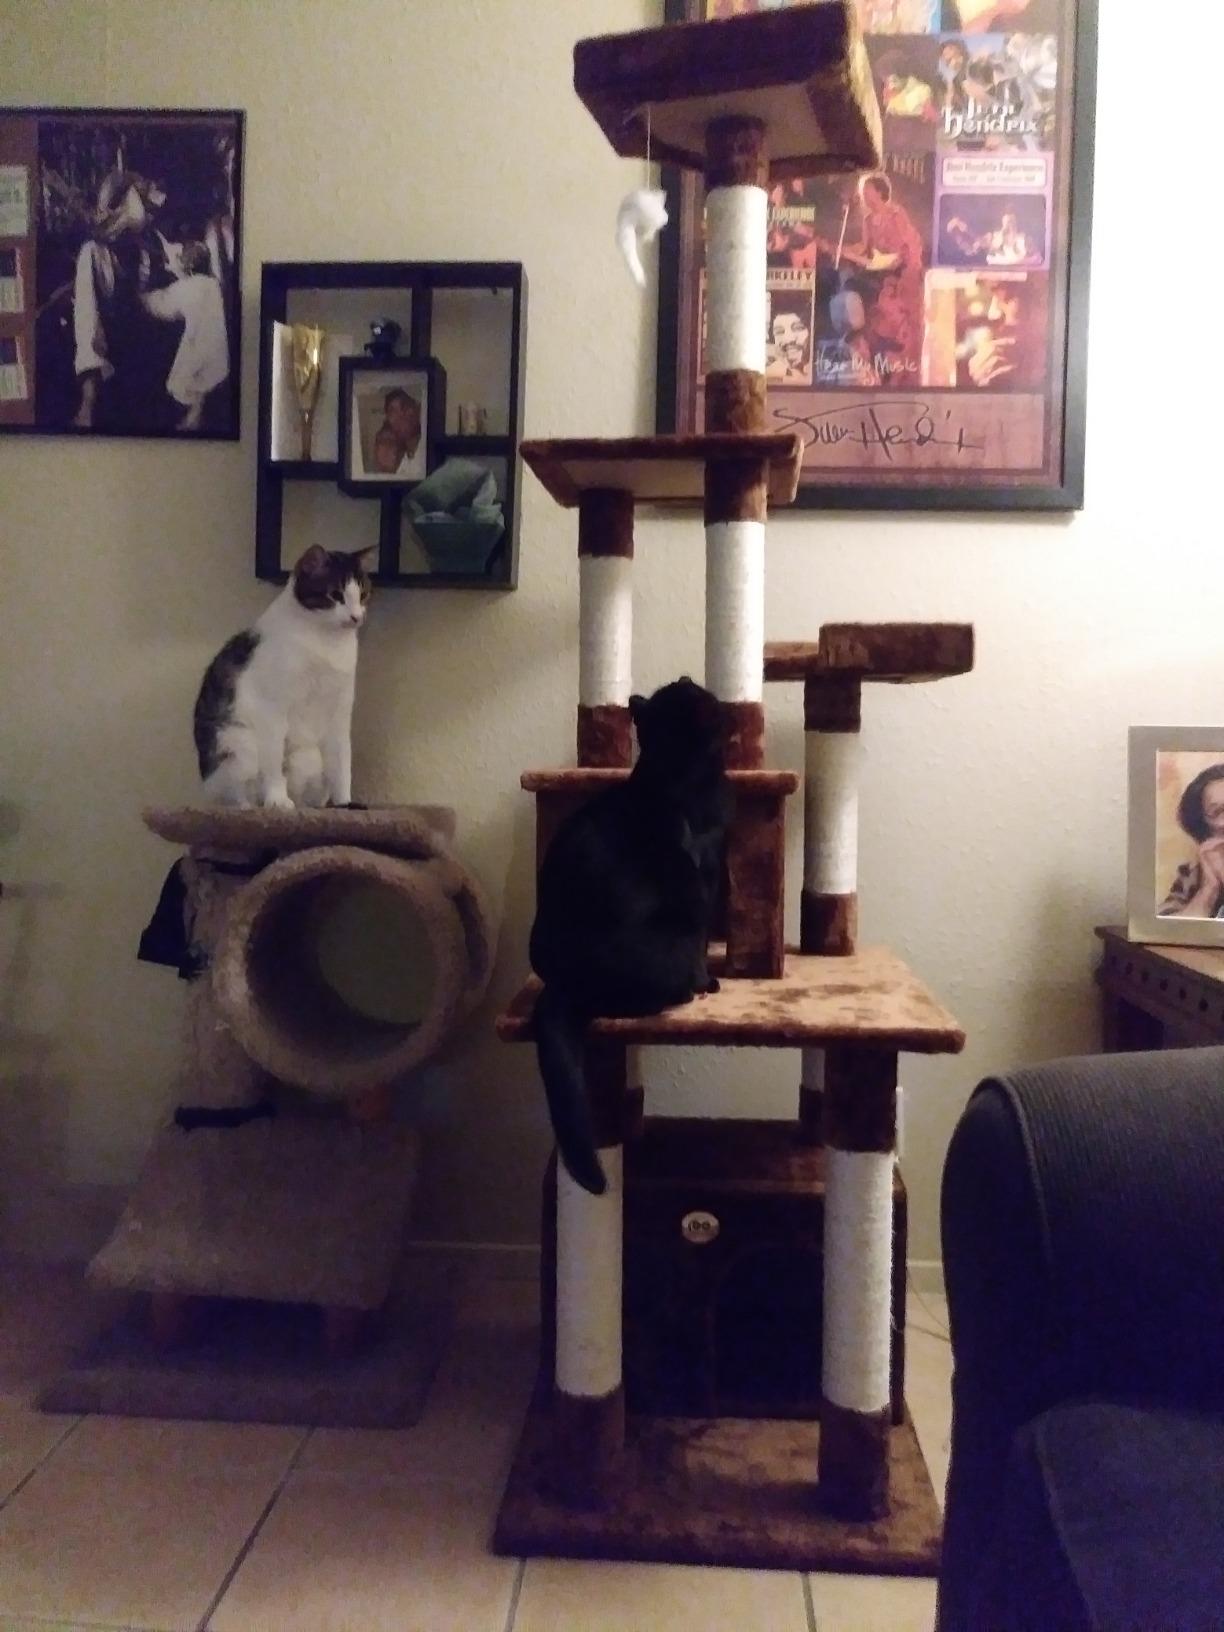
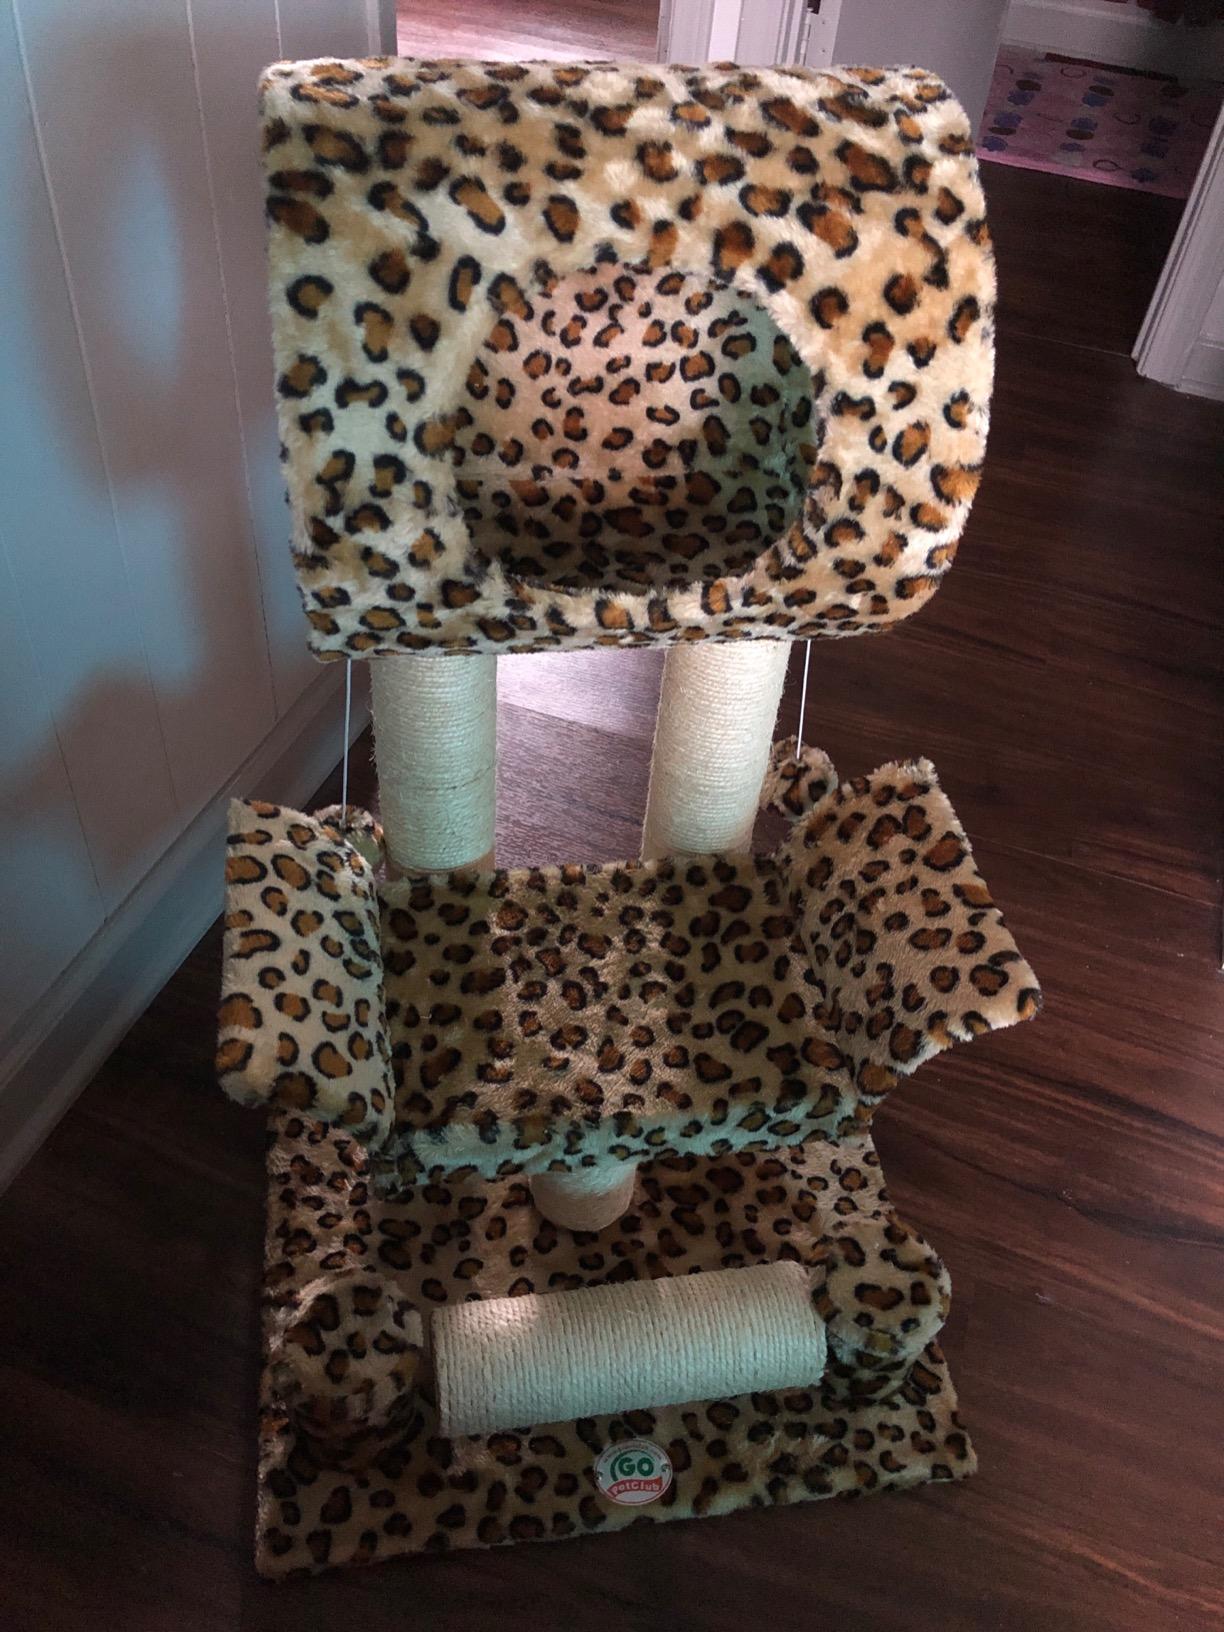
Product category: items_cat tree
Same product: no